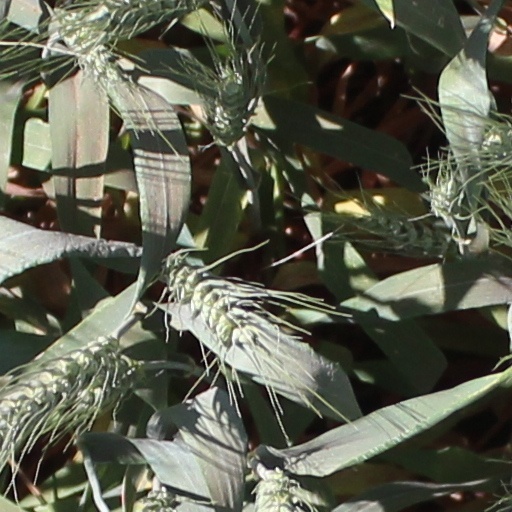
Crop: wheat